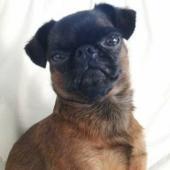
Brabancon_griffon